Revised Julian calendar

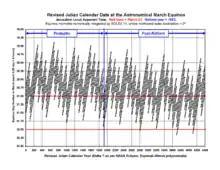
Equinox-Revised-Julian-Jerusalem-SOLEX-11

The chart shows that the long-term equinox drift of the Revised Julian calendar is quite satisfactory, at least until AD 4400. The medium-term wobble spans about two days because, like the Gregorian calendar, the leap years of the Revised Julian calendar are not smoothly spread: they occur mostly at intervals of four years but there are occasional eight-year gaps (at 7 out of 9 century years). Evidently each of the authorities responsible for the Gregorian and Revised Julian calendars, respectively, accepted a modest amount of medium-term equinox wobble for the sake of traditionally perceived leap rule mental arithmetic simplicity. Therefore, the wobble is essentially a curiosity that is of no practical or ritual concern.